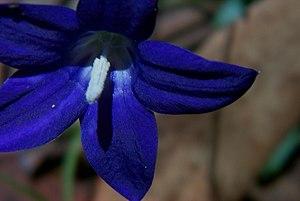
Wahlenbergia gloriosa est une plante à fleur sauvage australienne de la famille des Campanulaceae. Elle pousse dans les régions ensoleillées et humides des Alpes australiennes notamment le mont Hotham
La flore australienne est constituée d'un vaste ensemble estimé à plus de 20 000 espèces de plantes vasculaires, 14 000 espèces de plantes non vasculaires. On y compte aussi 250 000 espèces de champignons et plus de 3 000 espèces de lichens.